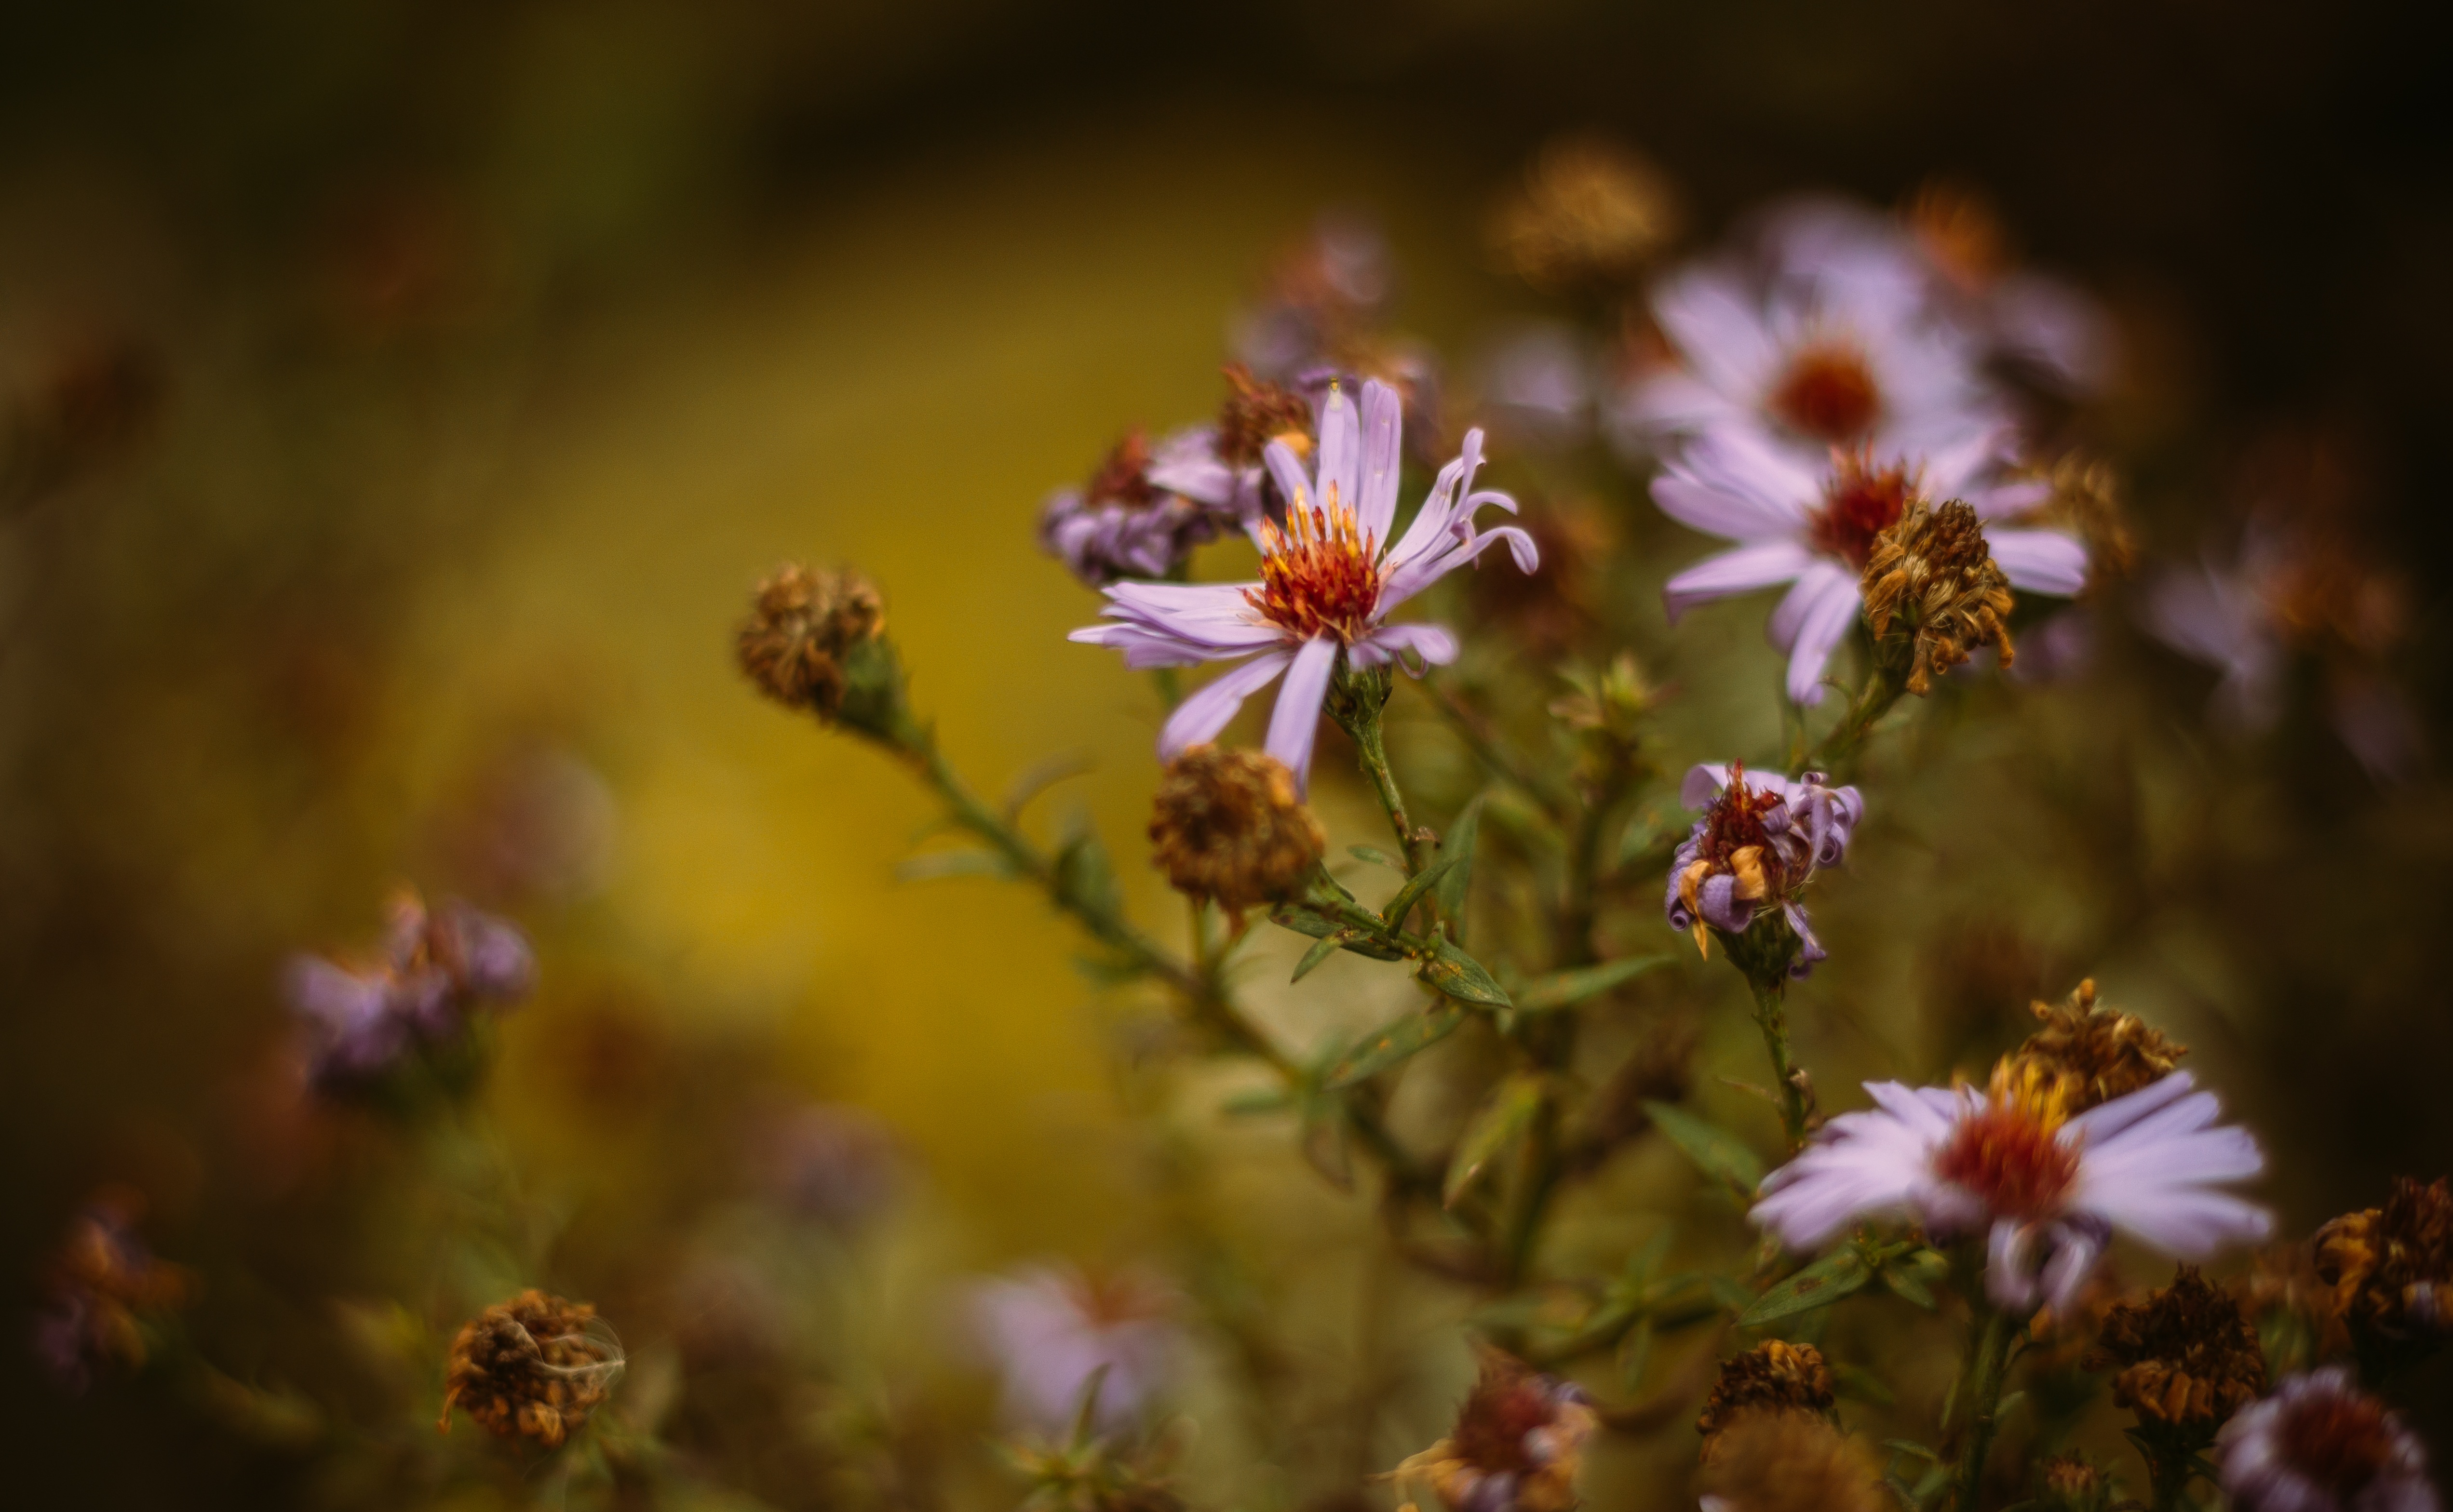
nature, branch, blossom, plant, photography, meadow, sunlight, leaf, flower, petal, autumn, botany, flora, wildflower, close up, macro photography, flowering plant, daisy family, land plant